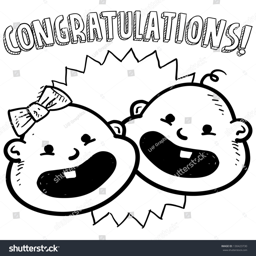
doodle style congratulations on your newborn baby or infant illustration in vector format .